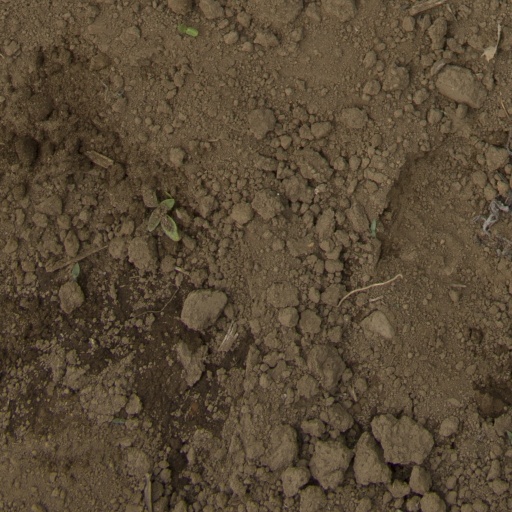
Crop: Jerusalem artichoke